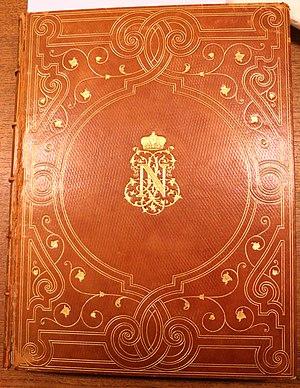
Musée d'Archéologie Nationale - Couverture de l'édition originale dédicacée du volume 1 de l'Histoire de Jules César par Napoléon III.
Histoire de Jules César est un ouvrage voulu et signé par Napoléon III. Inachevé, l'empereur n'en a signé que les deux premiers volumes : le premier en 1865 et le second en 1866. Le premier volume remonte aux origines de Rome et s'achève au premier consulat de César en 59 av. J.-C. Le second volume s'ouvre sur le proconsulat de César, raconte la conquête du territoire gaulois et se clôt sur le passage du Rubicon en 49 av. J.-C. La troisième partie, publiée en deux tomes, a été achevée par Eugène Stoffel en 1887.